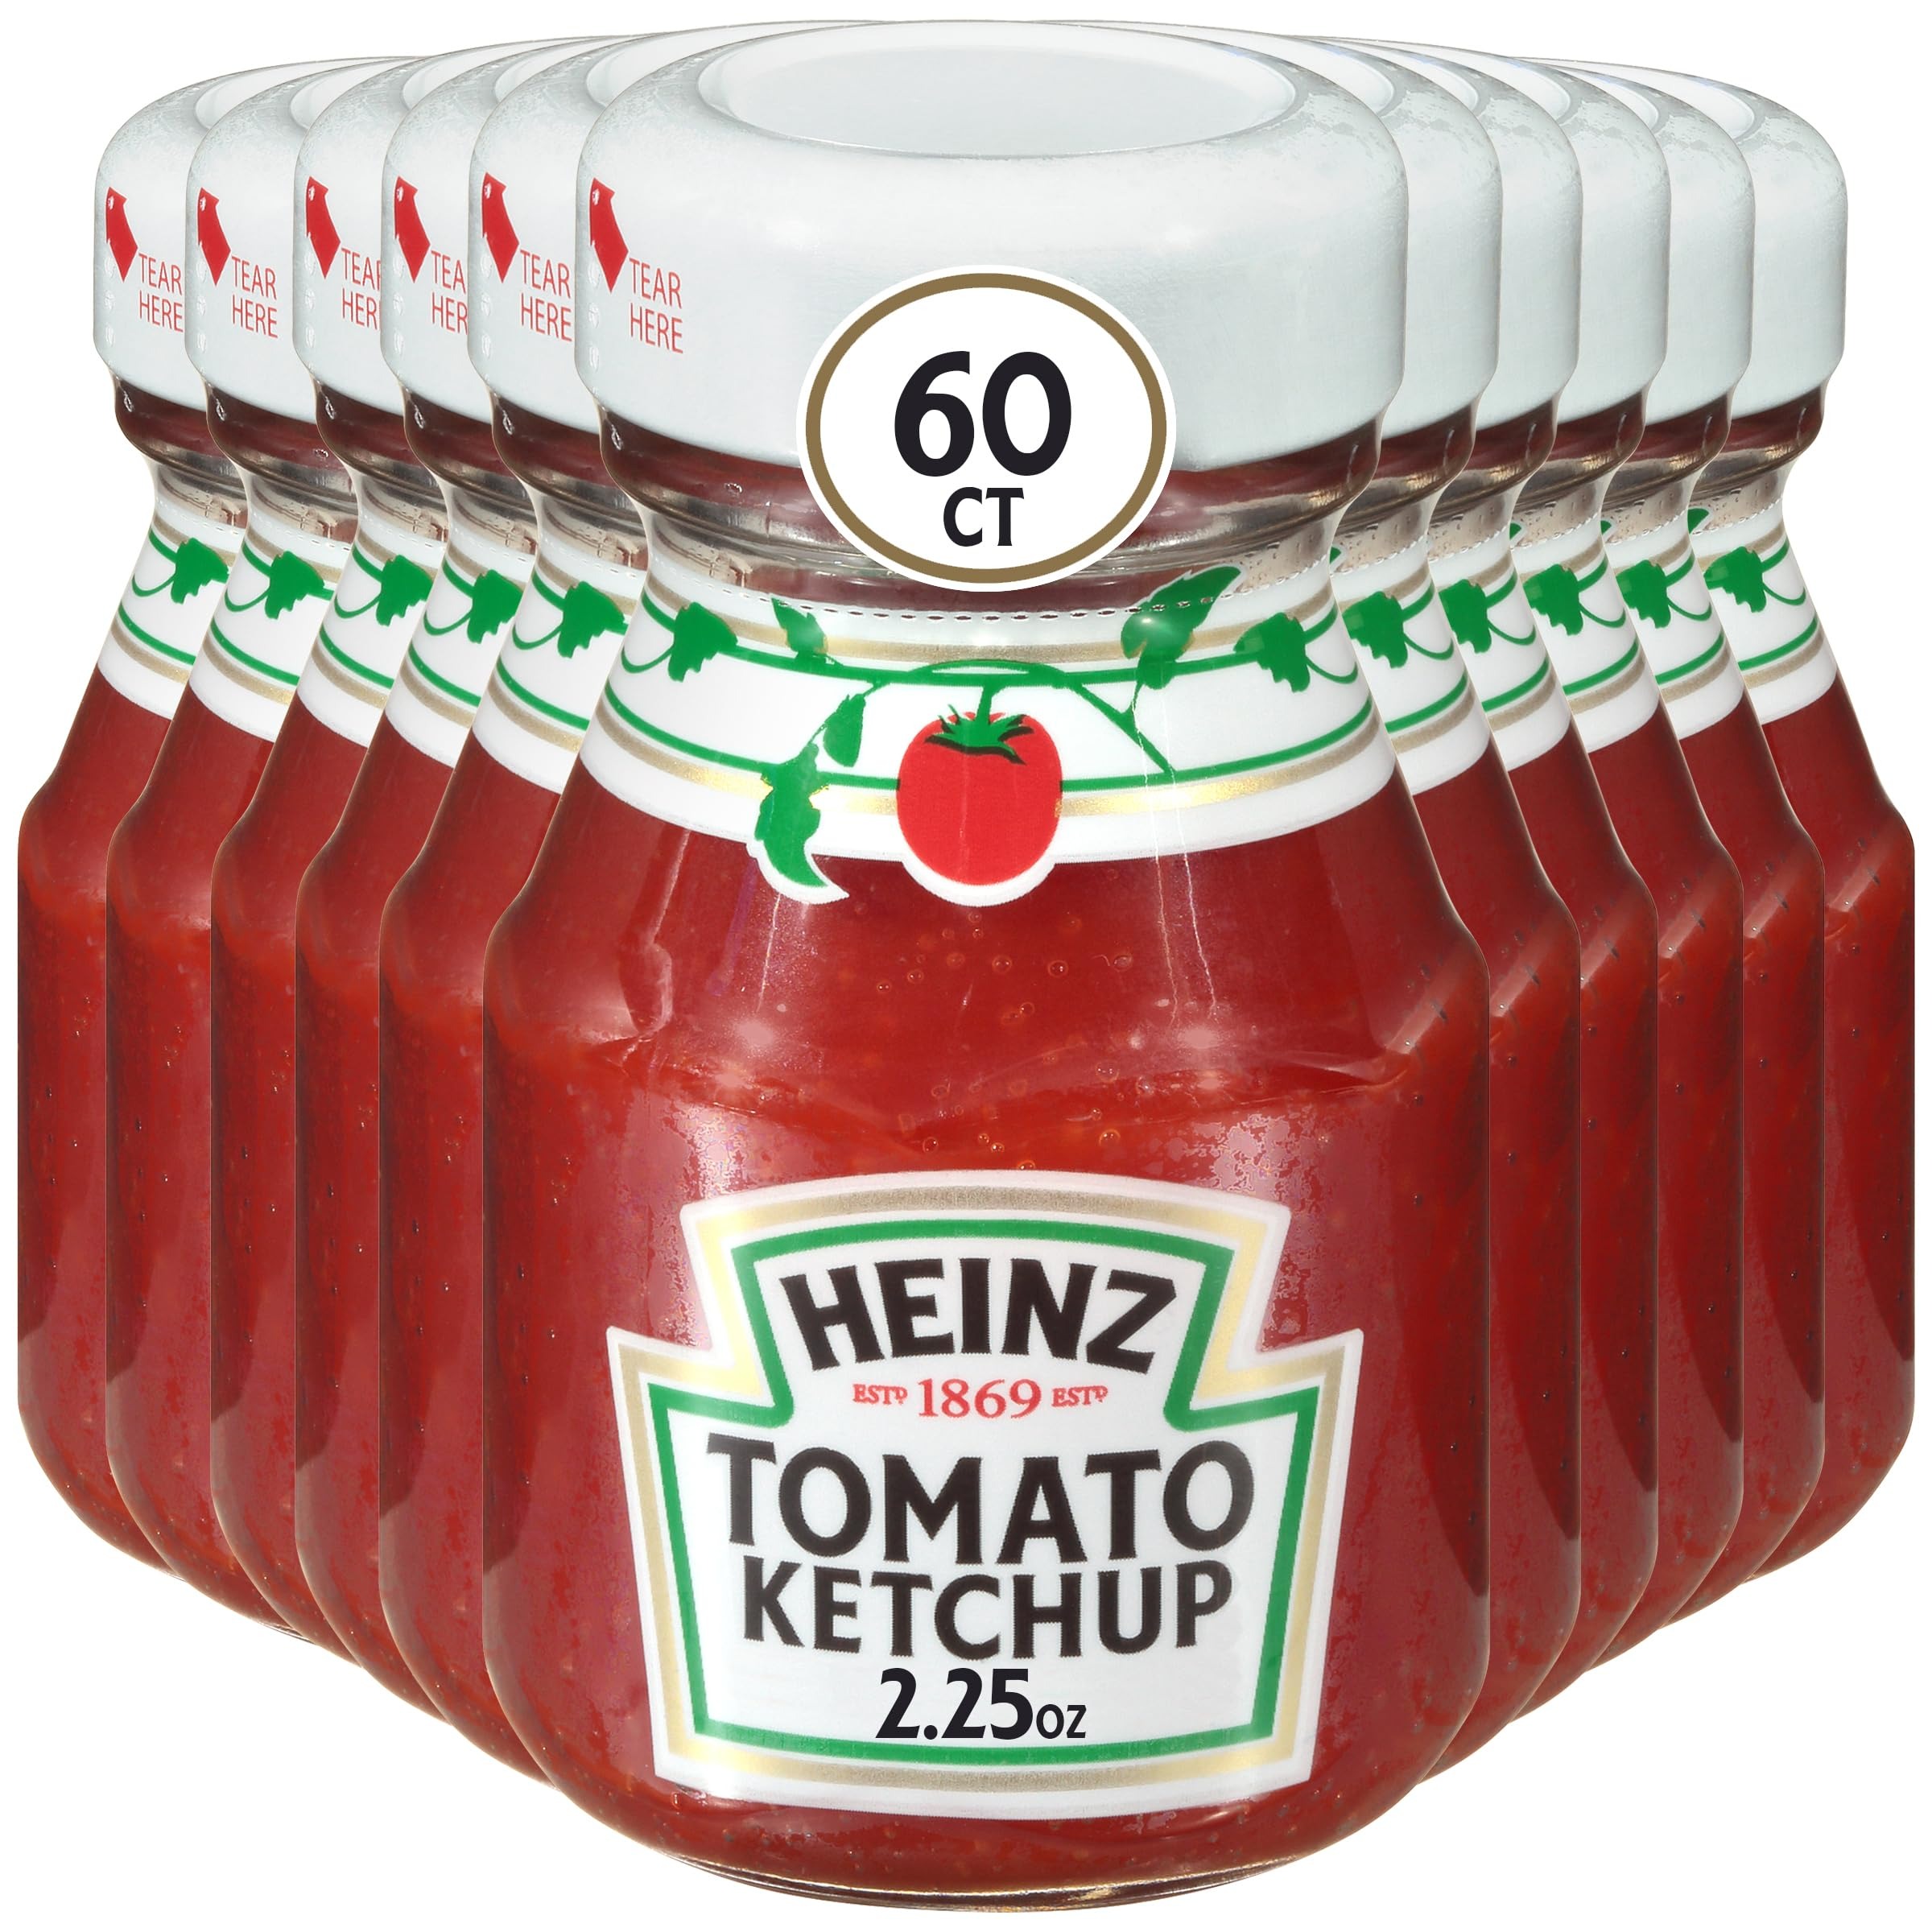
Item Name: HEINZ Ketchup Single Serve Roomservice Jar, 2.25 oz. Container (Pack of 60)
Bullet Point 1: Heinz Ketchup is made from vine-ripened, juicy tomatoes and a delicious blend of spices for a signature thick taste
Bullet Point 2: Heinz is the #1 selling ketchup brand at home and away from home
Bullet Point 3: Our tomatoes are grown from seeds unique to Heinz
Bullet Point 4: Heinz has been America's Favorite Ketchup for over 150 years and is enjoyed with a wide variety of cuisines
Bullet Point 5: Our ketchup is the perfect topping for burgers, hot dogs, sandwiches, steaks, vegetables, eggs and hash browns, and tastes great as a dipping sauce for fries, chicken nuggets and more
Value: 135.0
Unit: Ounce

Price: 70.345